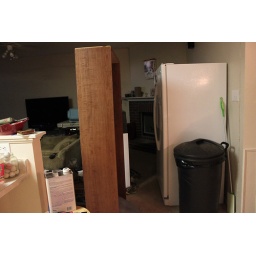
Why yes, that is my entire kitchen including refrigerator and stove in my living room.